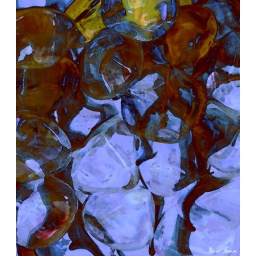
Lyrical abstract created for the camera with water soluble dyes in a liquid and glass rock medium.